Honan

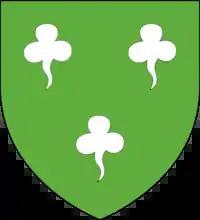
Honan coat of arms.

Honan, is an Irish surname, possibly originating in County Clare.